History of Eglin Air Force Base

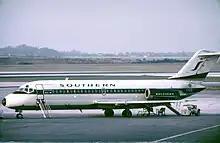
Douglas DC-9-15, N92S, of Southern Airways at Atlanta, Georgia, in October 1973. This aircraft regularly operated into Okaloosa Air Terminal. Seen here in original livery before Southern went to a blue and white scheme.

In 1968, Southern Airways added four Douglas DC-9 aircraft to its fleet and began daily flights out of VPS, joining Martin 4-0-4s, in use since 1961. Air New Orleans began operations with service to New Orleans but this operation would not endure.